Bute House Agreement

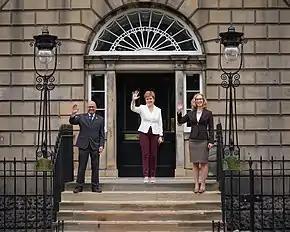

The Bute House Agreement, officially the Cooperation Agreement between the Scottish Government and the Scottish Green Party Parliamentary Group was a power-sharing agreement between the Scottish National Party (SNP) government and the Scottish Greens which was agreed in August 2021 to support the Third Sturgeon government and then was reaffirmed to support the First Yousaf government.